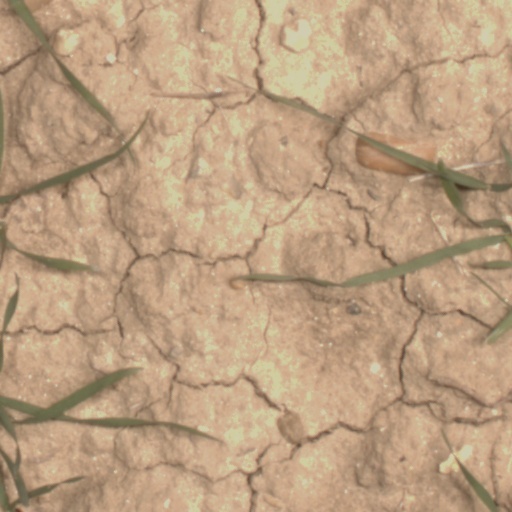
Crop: wheat